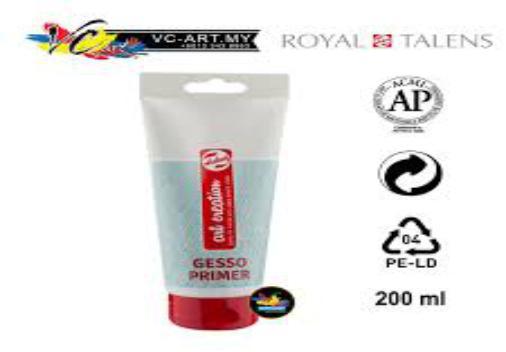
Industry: Necessities